Accessory drive

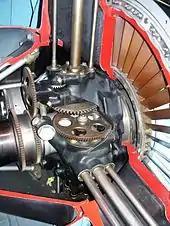
Internal gearbox of the Rolls-Royce Pegasus

The design of the internal gearbox is complicated by the heat and small space available in which to connect the driveshaft. It is usually placed between the compressor outlet and the combustor. In turboprops or designs with centrifugal compressors, it may be placed ahead of the compressor.